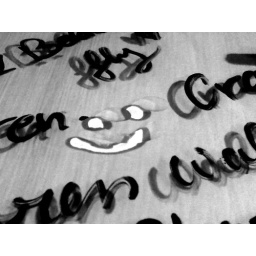
I wrote this on the glass table in my room.